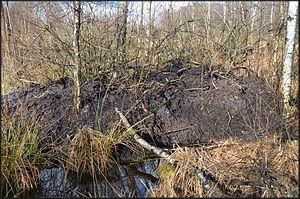
Hutte de Castor fiber (dans les Ardennes françaises), dans une zone humide à molinies bleues (Molinia caerulea, saules et bouleaux.
Plusieurs animaux sont ainsi capables de construire une ou plusieurs huttes à partir de branches, branchages dont les interstices sont plus ou moins colmatés par des agglutinements de terre ; c'est le cas du castor eurasien et du castor nord-américain ainsi que du rat musqué. L'entrée de ces huttes est toujours immergée. Il peut y avoir plusieurs entrées. Une cheminée d'aération non colmatée par de la terre est conservée pour l'aération des chambres sous-jacentes.